List of birds of Andorra

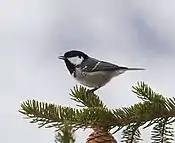
Coal tit

Anatidae includes the ducks and most duck-like waterfowl, such as geese and swans. These birds are adapted to an aquatic existence with webbed feet, flattened bills, and feathers that are excellent at shedding water due to an oily coating.